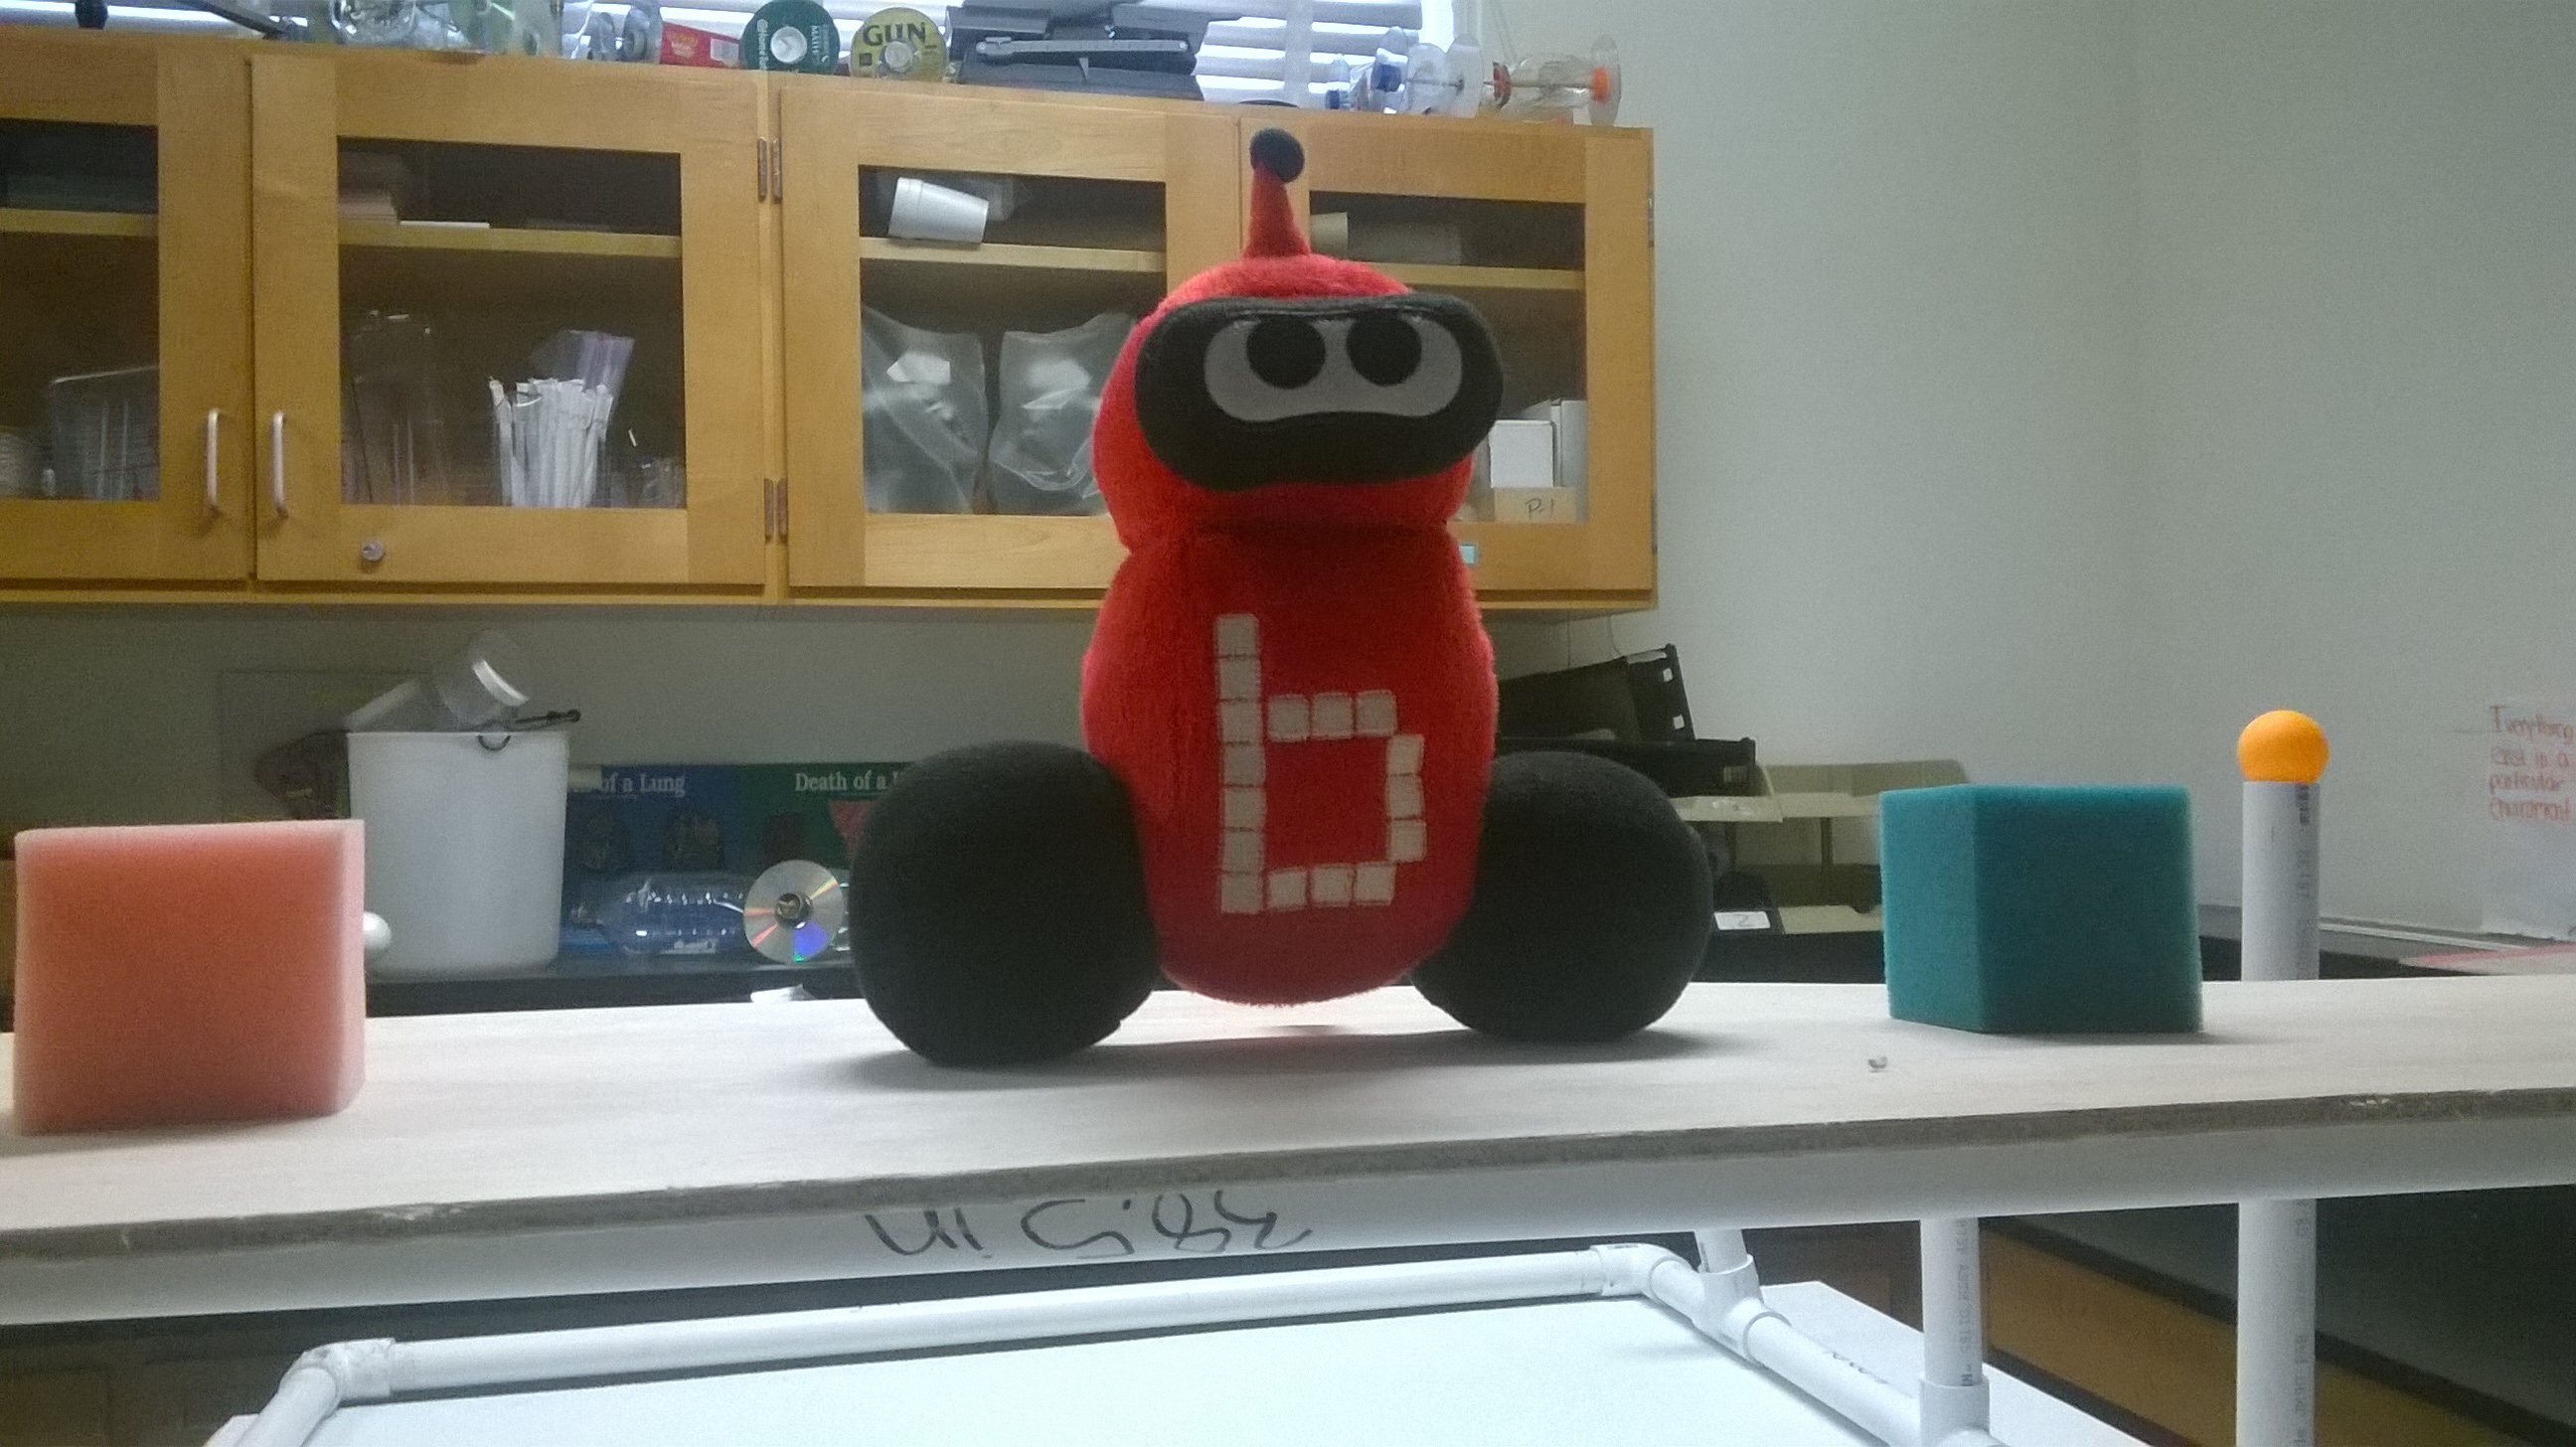
machine, robot, inflatable